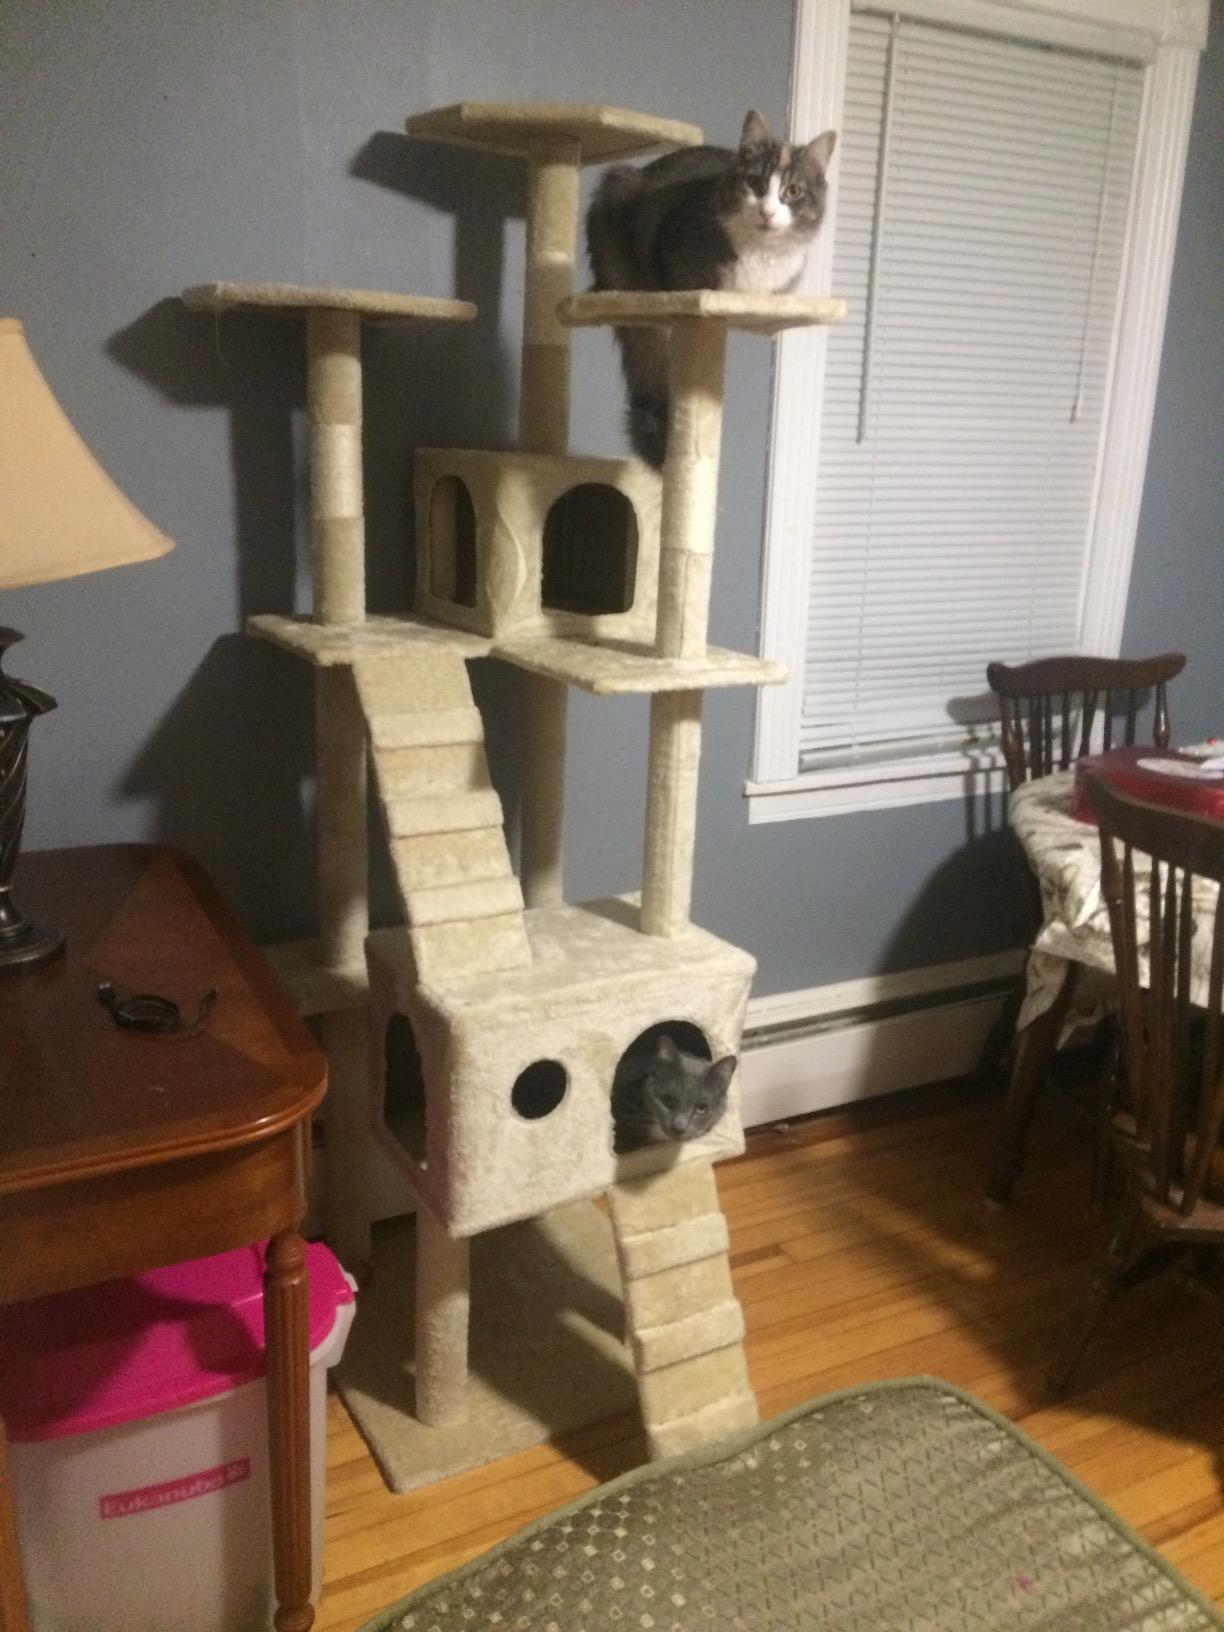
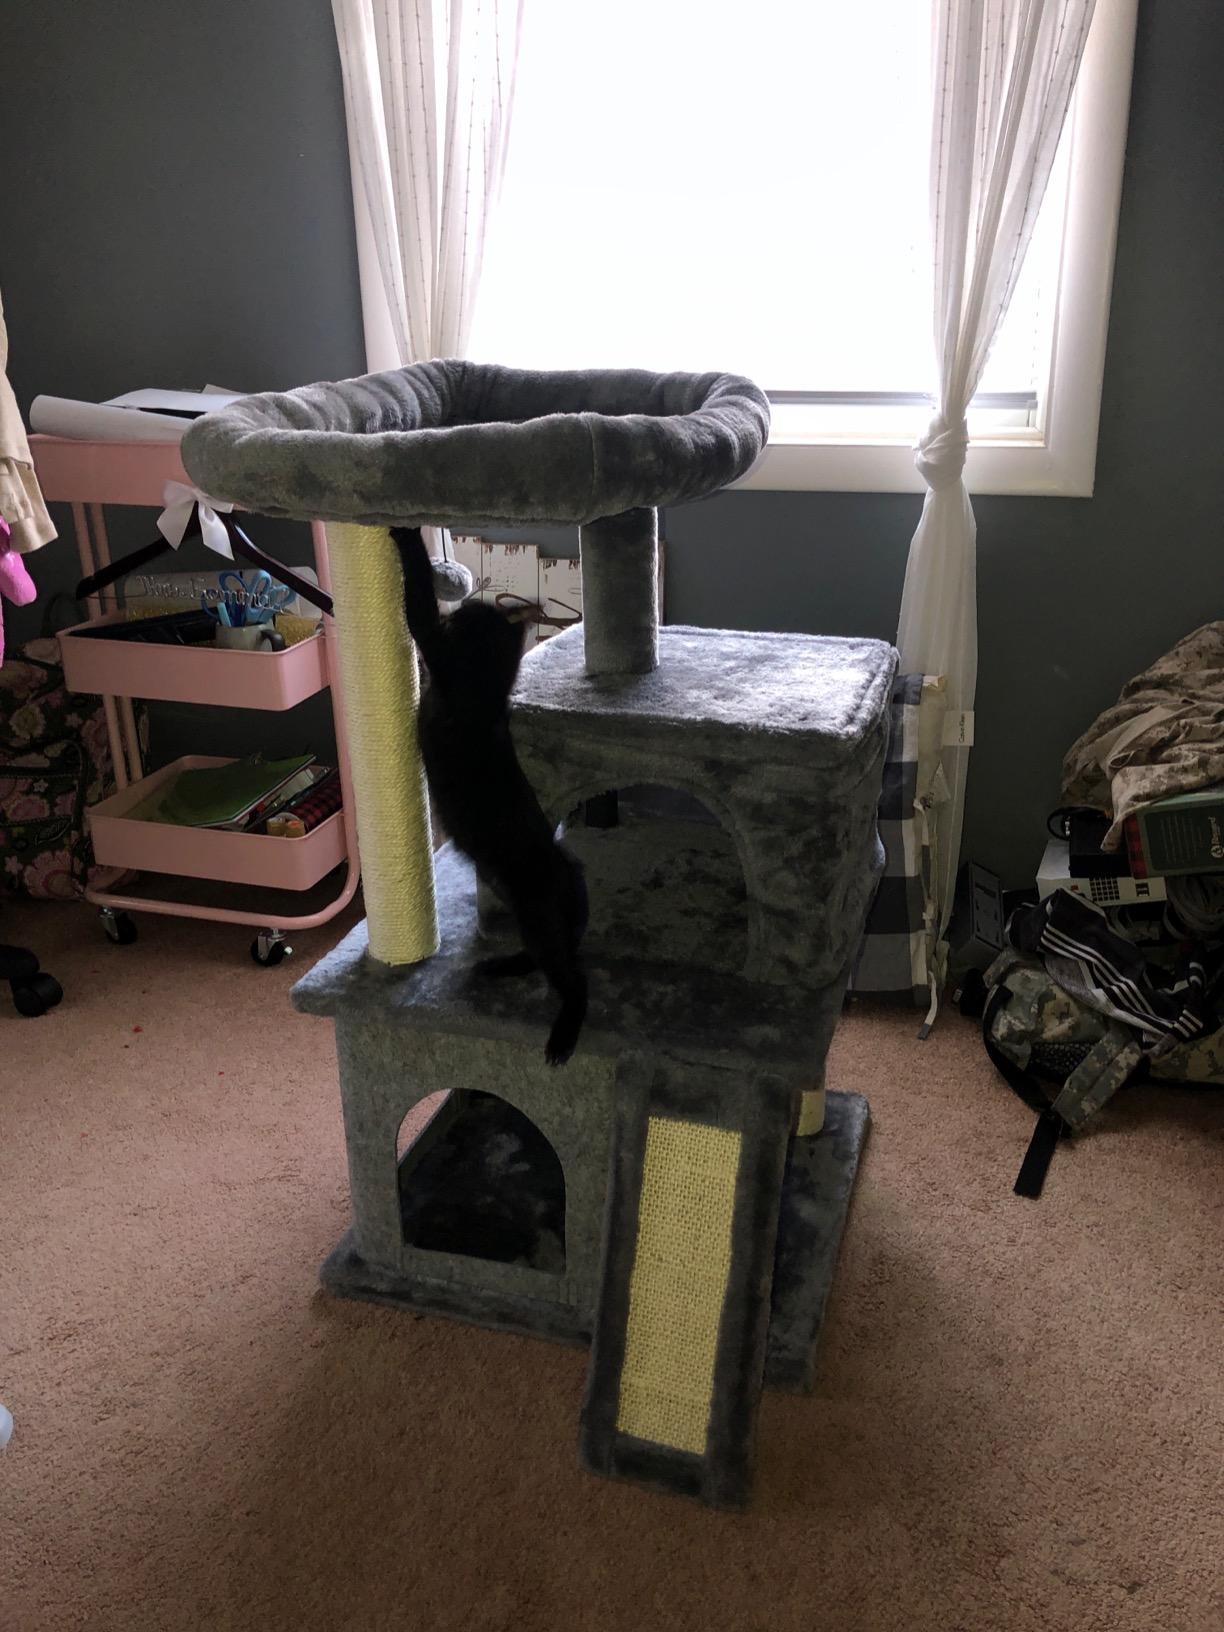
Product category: items_cat tree
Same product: no